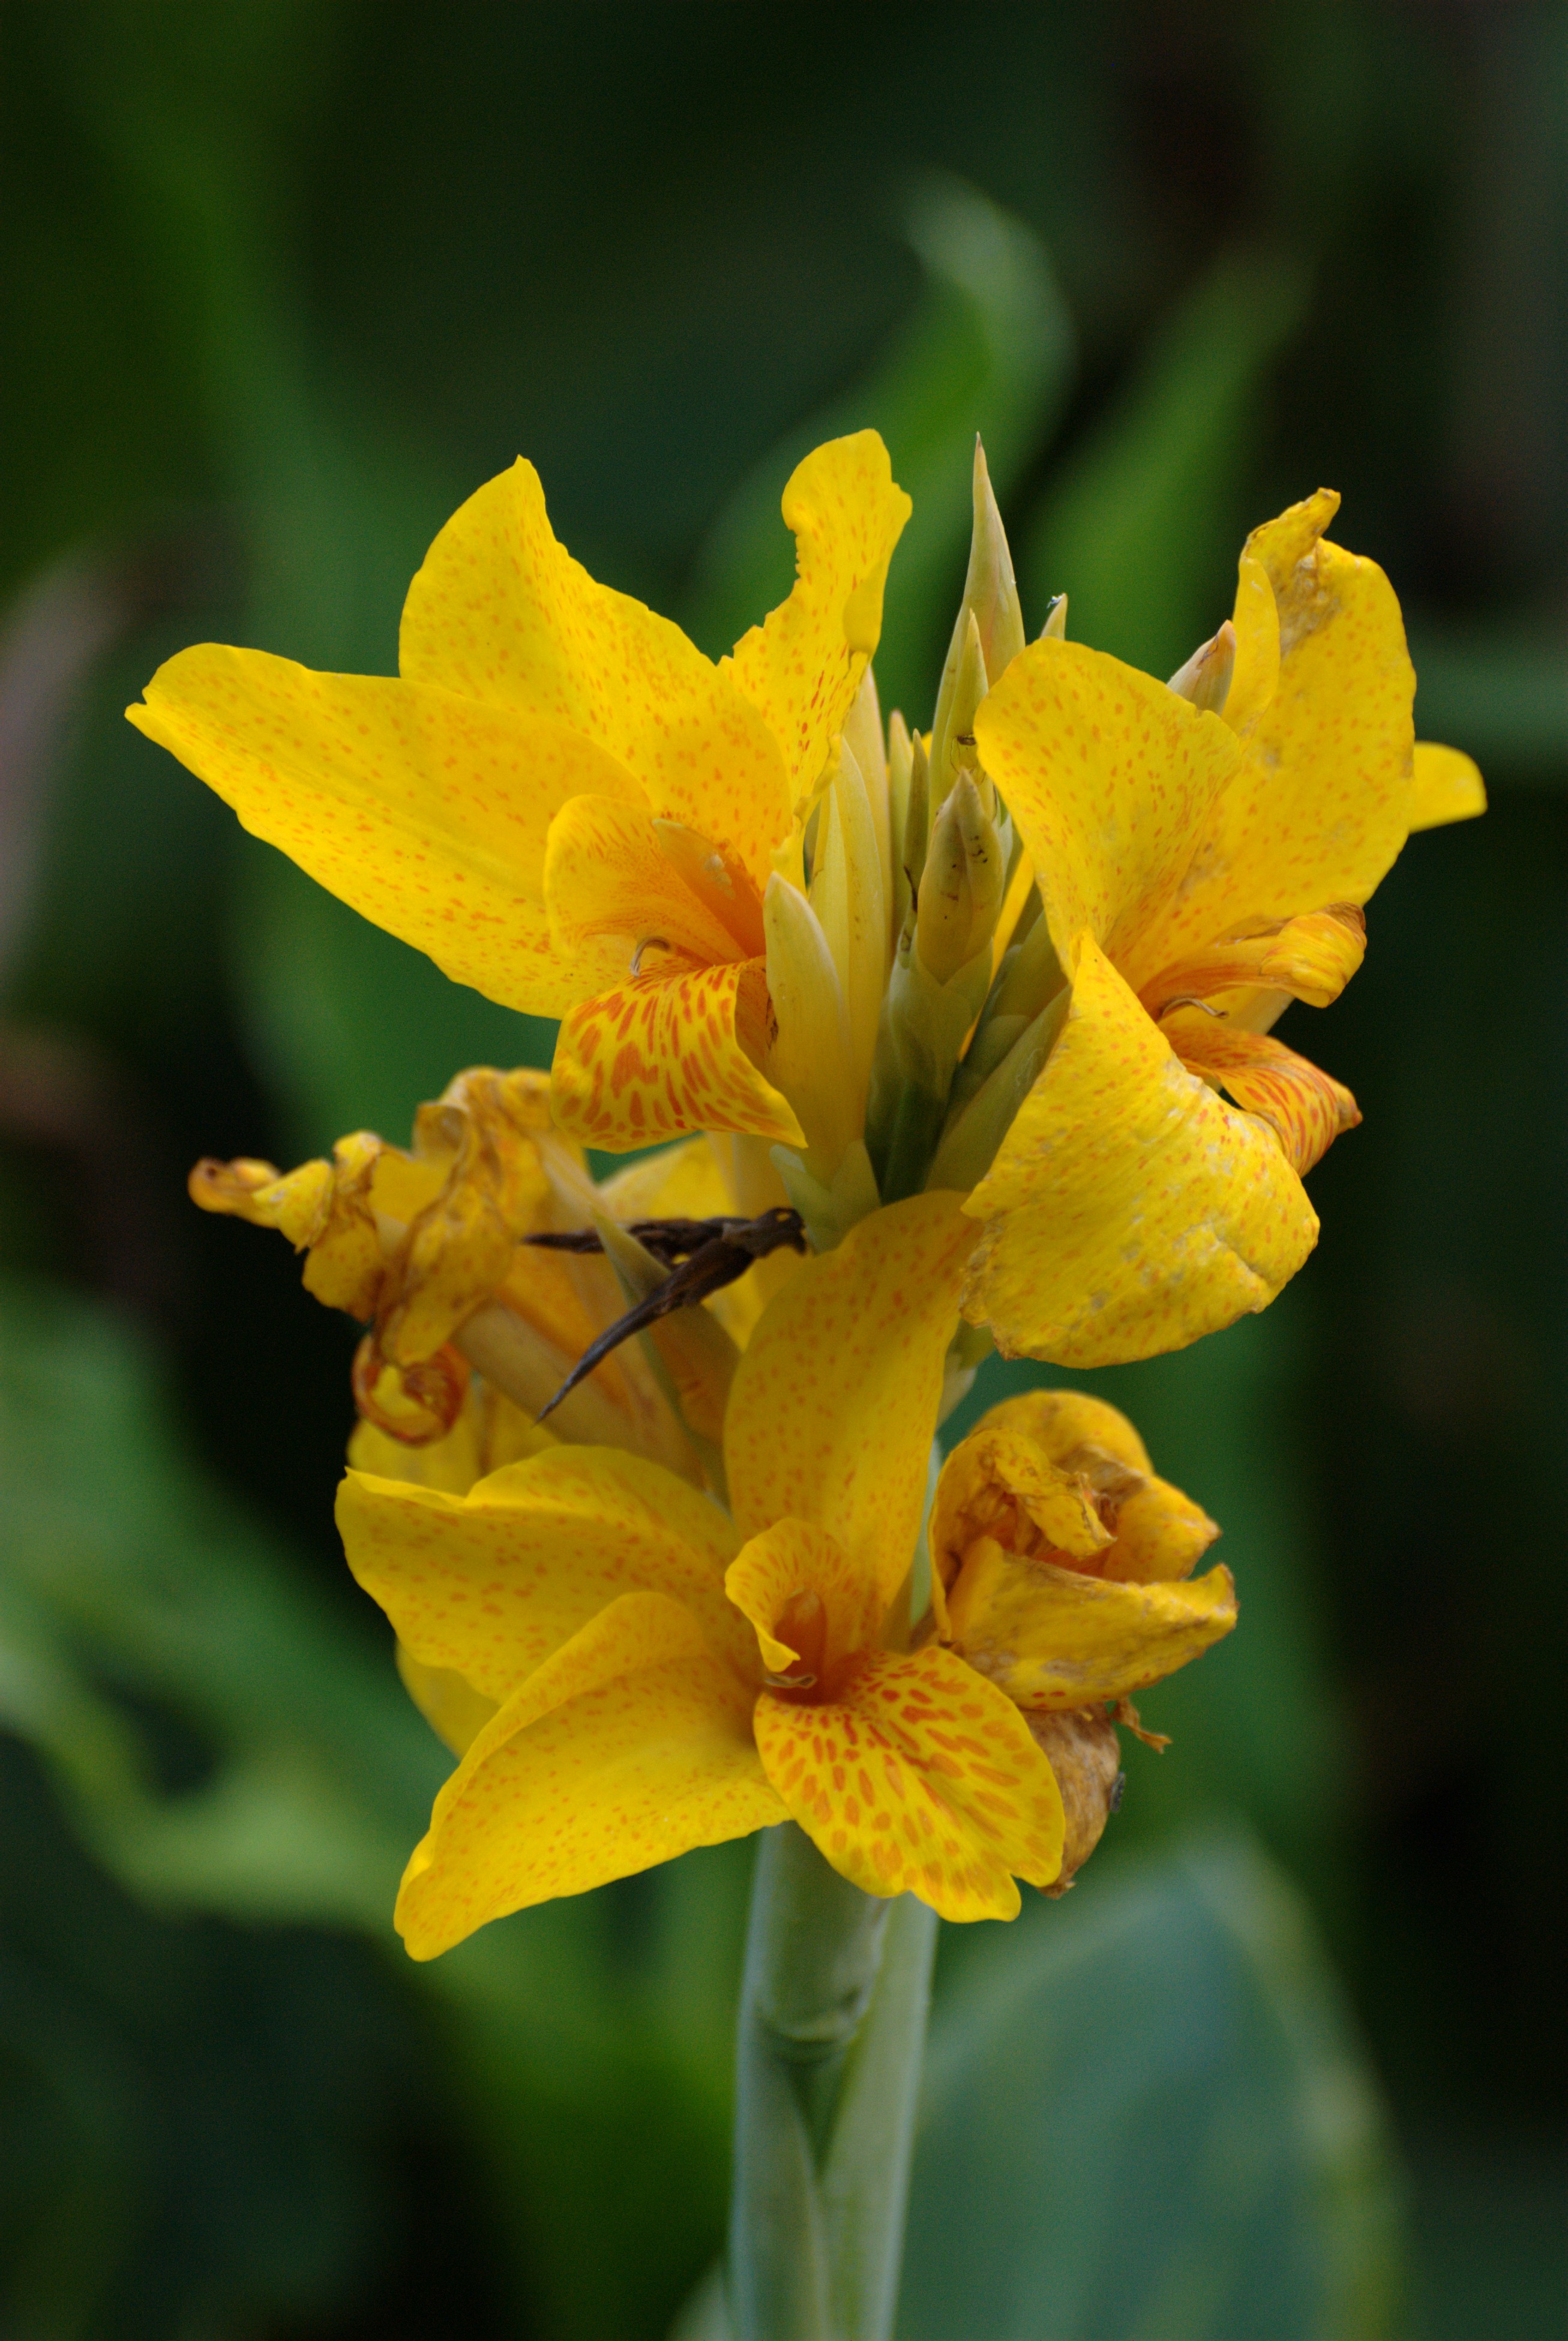
nature, plant, flower, botany, yellow, flora, wildflower, flowers, cool image, abigfave, fabulous, daylily, auniverseofflowers, xtremeboquet, macro photography, flowering plant, canna lily, land plant, canna family, large flowered evening primrose